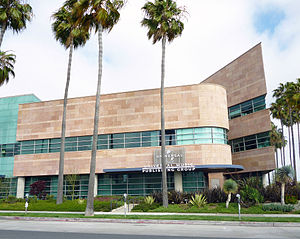
Universal Music Group
Universal Music Groups hovedkvarter i Santa Monica i Californien.
Universal Music Group er verdens største musikvirksomhed. Universal Music Group er ejet af den franske mediekoncern Vivendi. Universal Music Group har hovedkvarter i Californien.